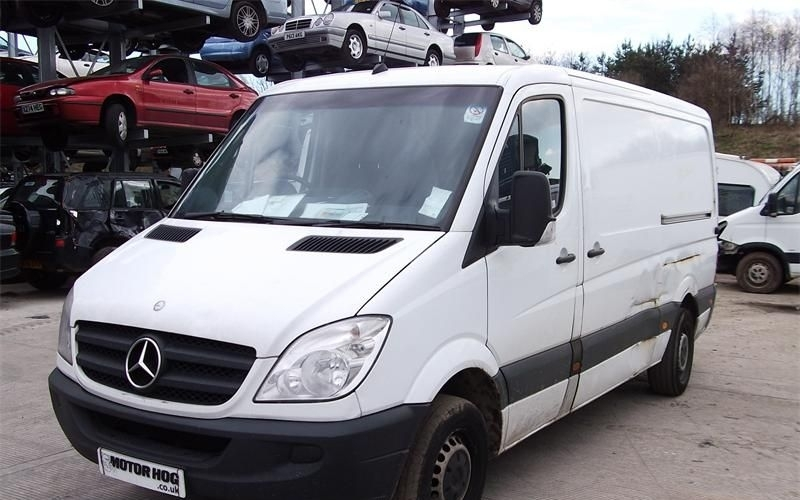
Car model: 2012 Mercedes-Benz Sprinter Van